Konstantin von Neurath

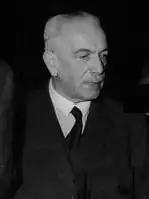
Neurath as defendant in Nuremberg, 1946

The Allies prosecuted Neurath at the Nuremberg trials in 1946. Otto von Lüdinghausen appeared for his defence. The prosecution accused him of "conspiracy to commit crimes against peace; planning, initiating and waging wars of aggression; war crimes and crimes against humanity". Neurath's defence strategy was predicated on the fact that his successor and fellow defendant, Ribbentrop, was more culpable for the atrocities committed in the Nazi state than Neurath was.